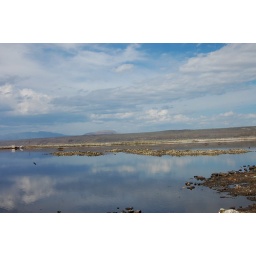
pot ash lake near nguruman, kenya